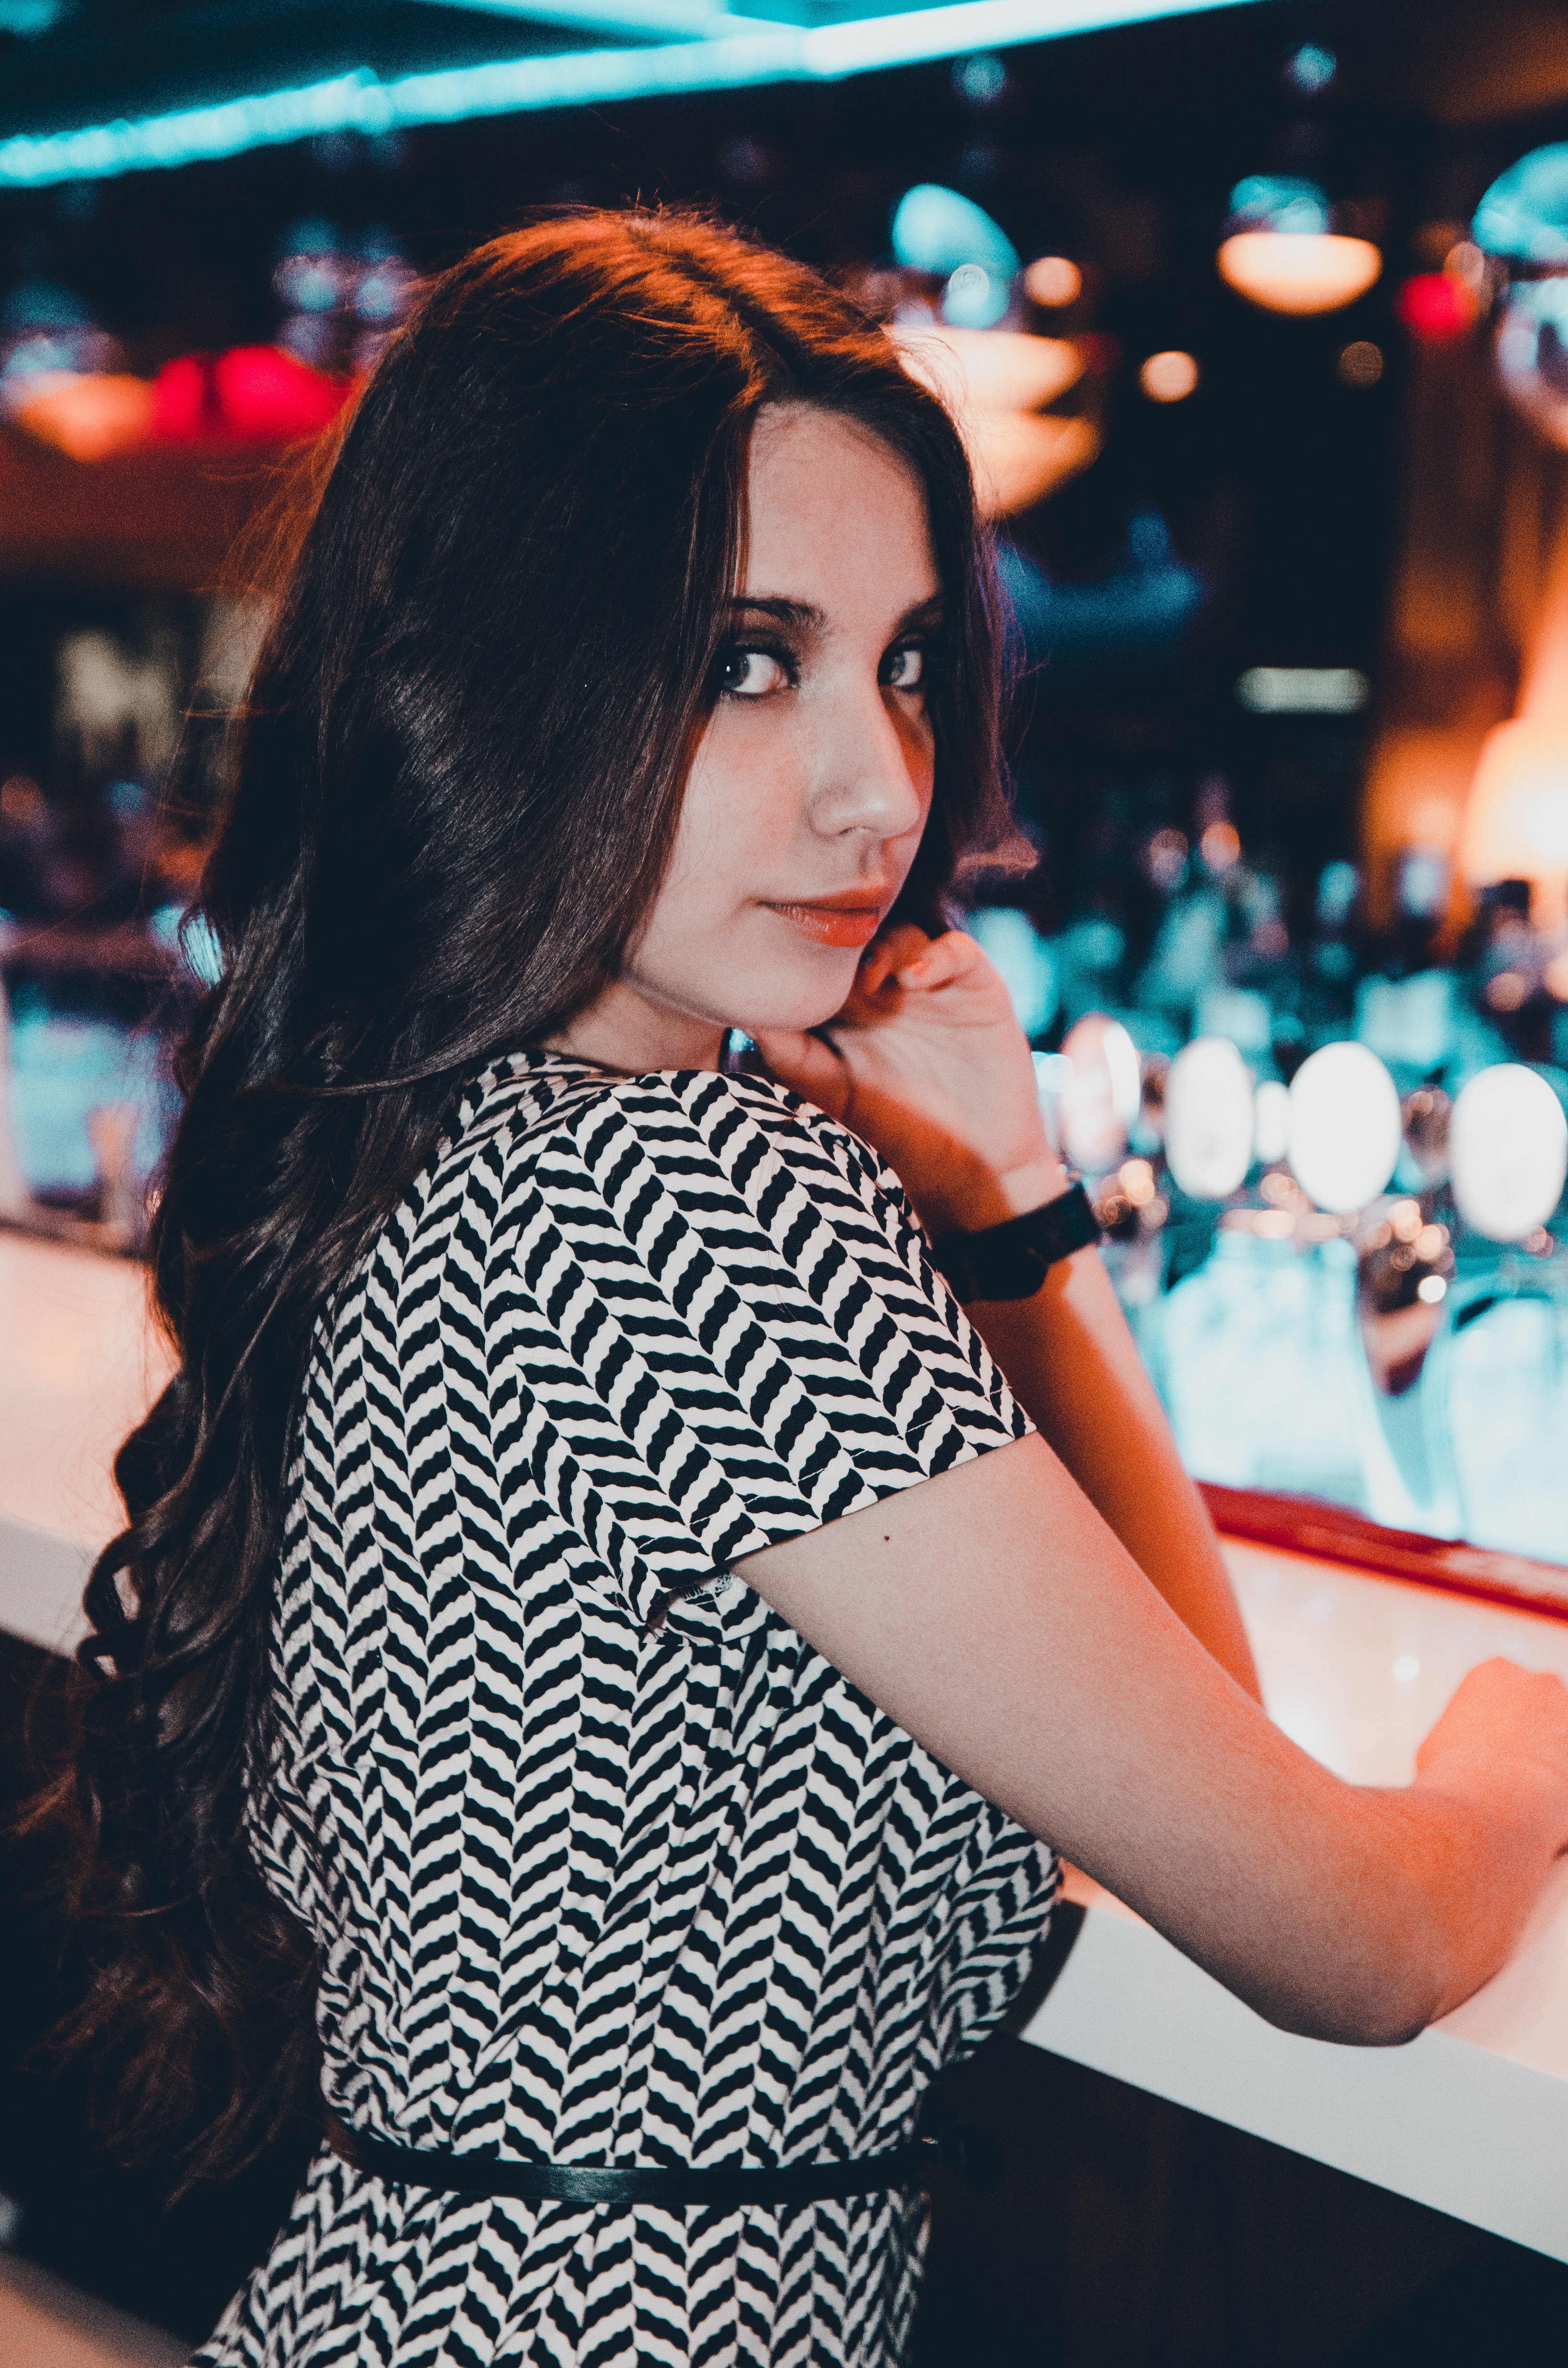
girl, woman, hair, photography, view, female, portrait, model, young, youth, fashion, clothing, lady, blonde, jacket, hairstyle, long hair, girls, dress, hands, legs, photograph, beauty, style, armchair, posture, smiles, dark background, cosmetics, nightclub, erotic, photo shoot, light background